Richard F. Natonski

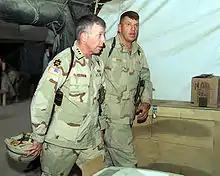
Natonski with David D. McKiernan in May 2003

Upon completion of The Basic School in 1974, Natonski served as a platoon commander and executive officer with Company H, 2nd Battalion, 4th Marines. There he participated in Non-Combatant Evacuation Operations in Cambodia (Operation Eagle Pull) and in South Vietnam (Operation Frequent Wind).